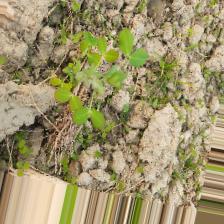
Label: Lentil Rust